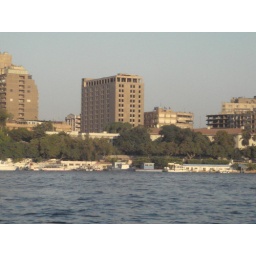
the green and pleasant land of the British Embassy, Garden City, surrounded by tower blocks